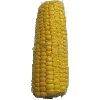
Label: Corn 1